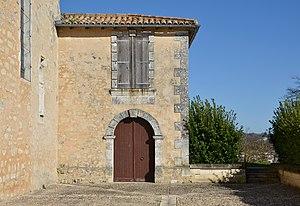
Entrée du cloître Saint-Martial (XVIIe siècle), Chalais, Charente, France.
Le cloître de Chalais est un ancien cloître situé à Chalais, en France. Il dépendait de l'église paroissiale Saint-Martial.